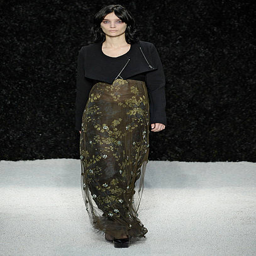
a model walks the runway at the summer fashion show during fashion week .